Vid Vuletić Vukasović

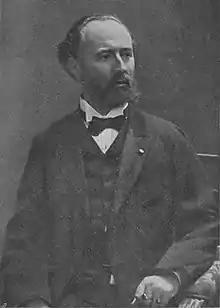

Vid Vuletić Vukasović (16 December 1853 - 10 July 1933) was a writer and early ethnographer from Dubrovnik. He was part of the Serb-Catholic movement in Dubrovnik.